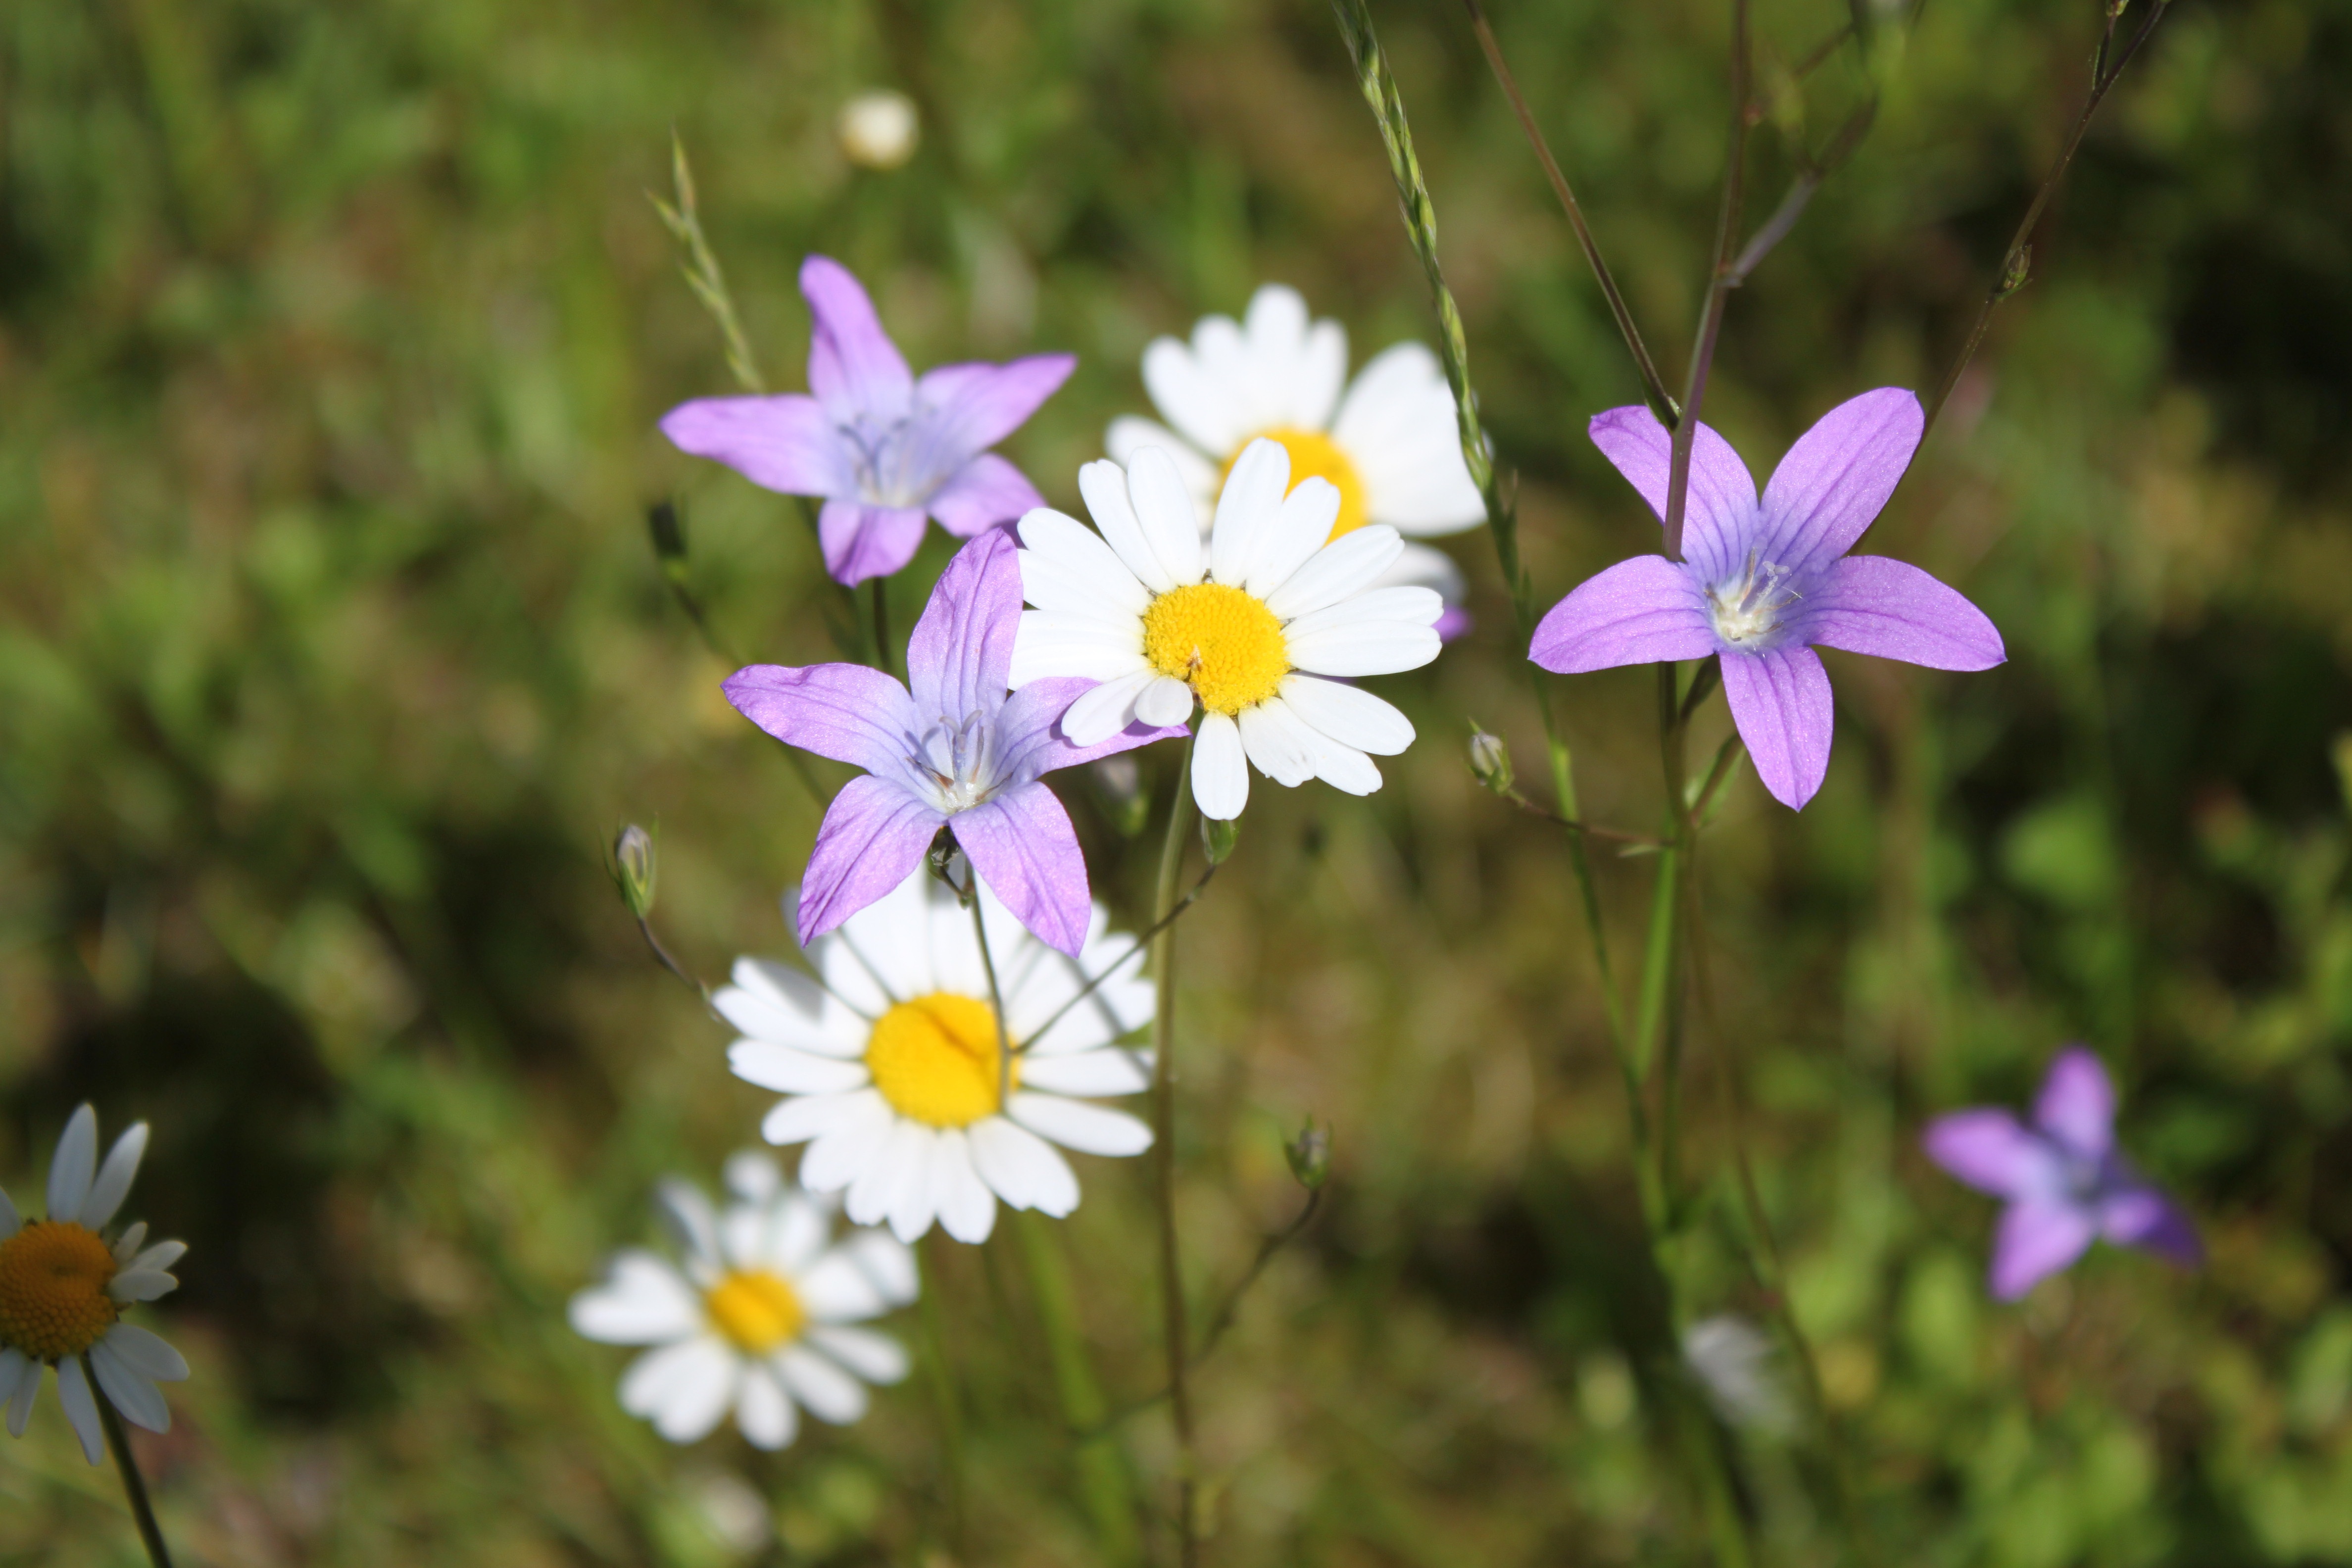
nature, grass, blossom, plant, meadow, flower, petal, bloom, spring, botany, garden, flora, wildflower, flowers, wildflowers, daisies, macro photography, summer meadow, flowering plant, daisy family, oxeye daisy, annual plant, land plant, chamaemelum nobile, garden cosmos